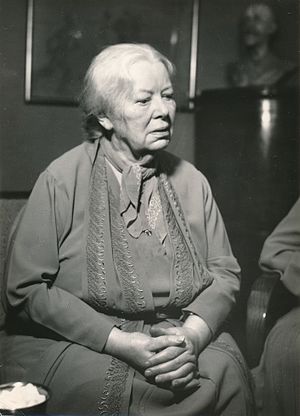
Helga Ancher
Helga Ancher (1960’erne)
Helga Cathrine Ancher var en dansk maler.